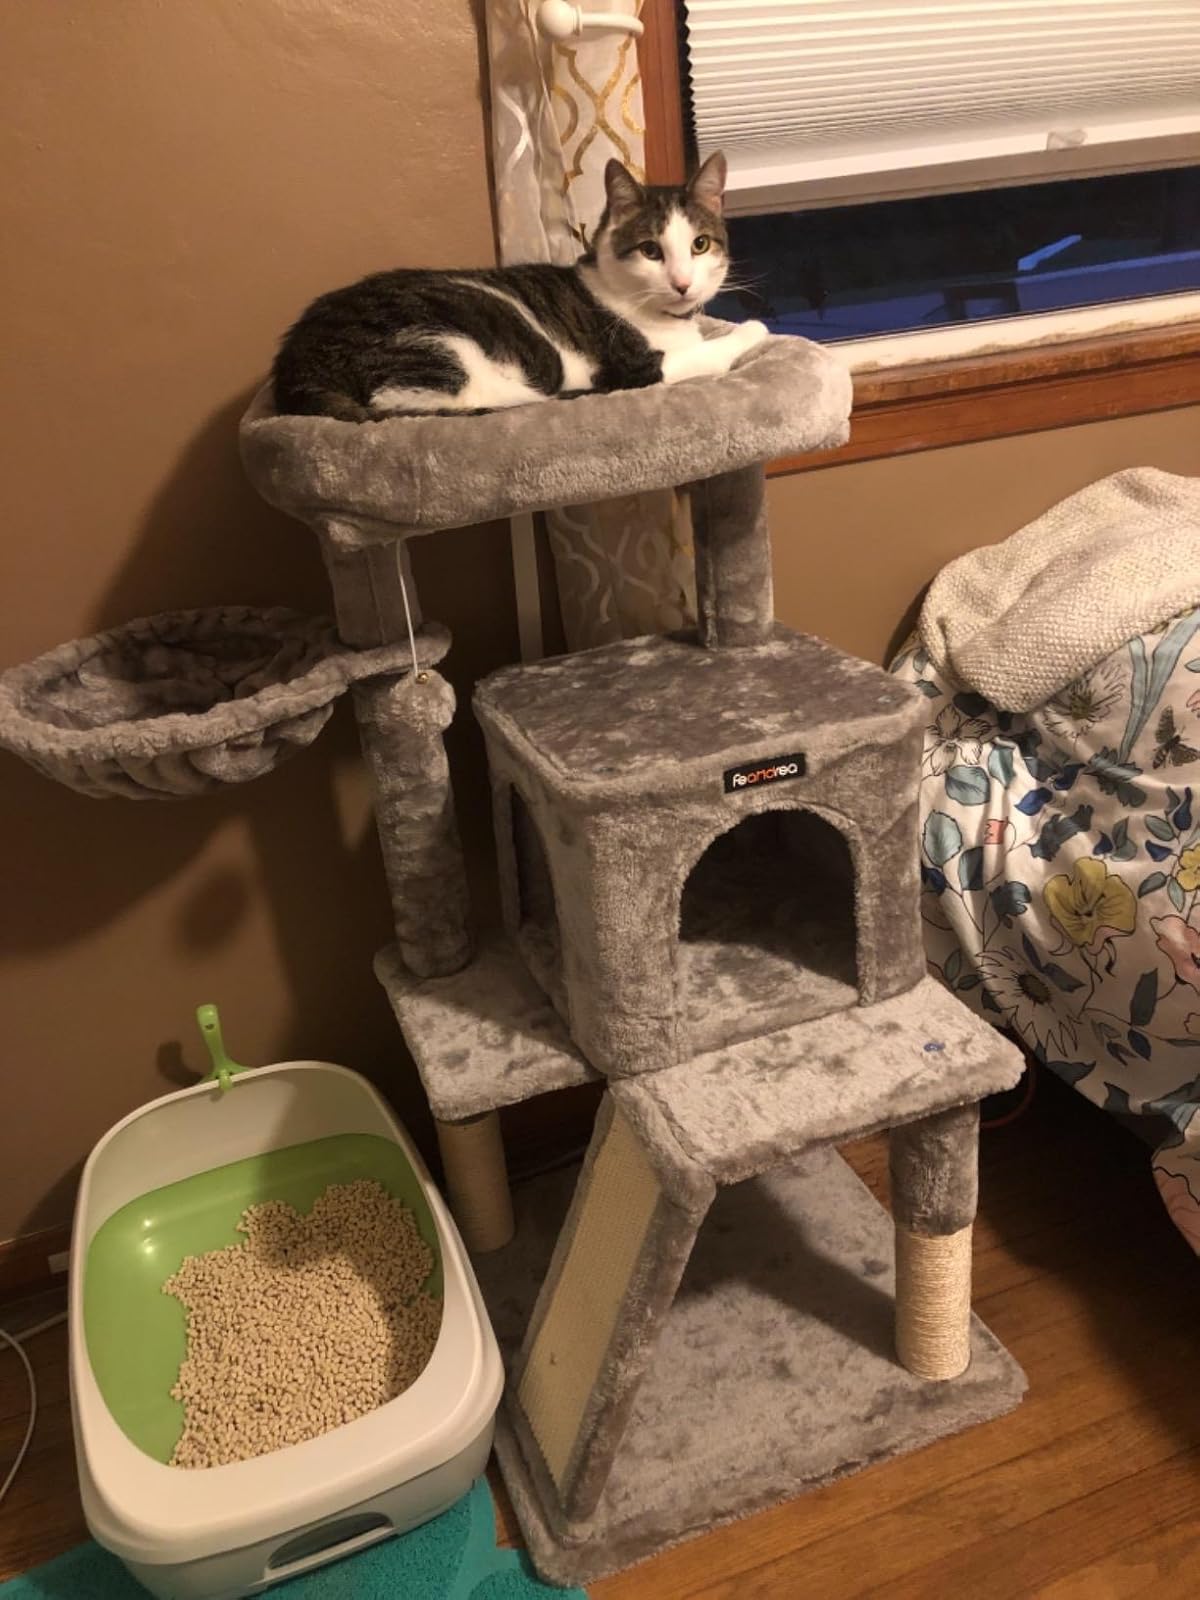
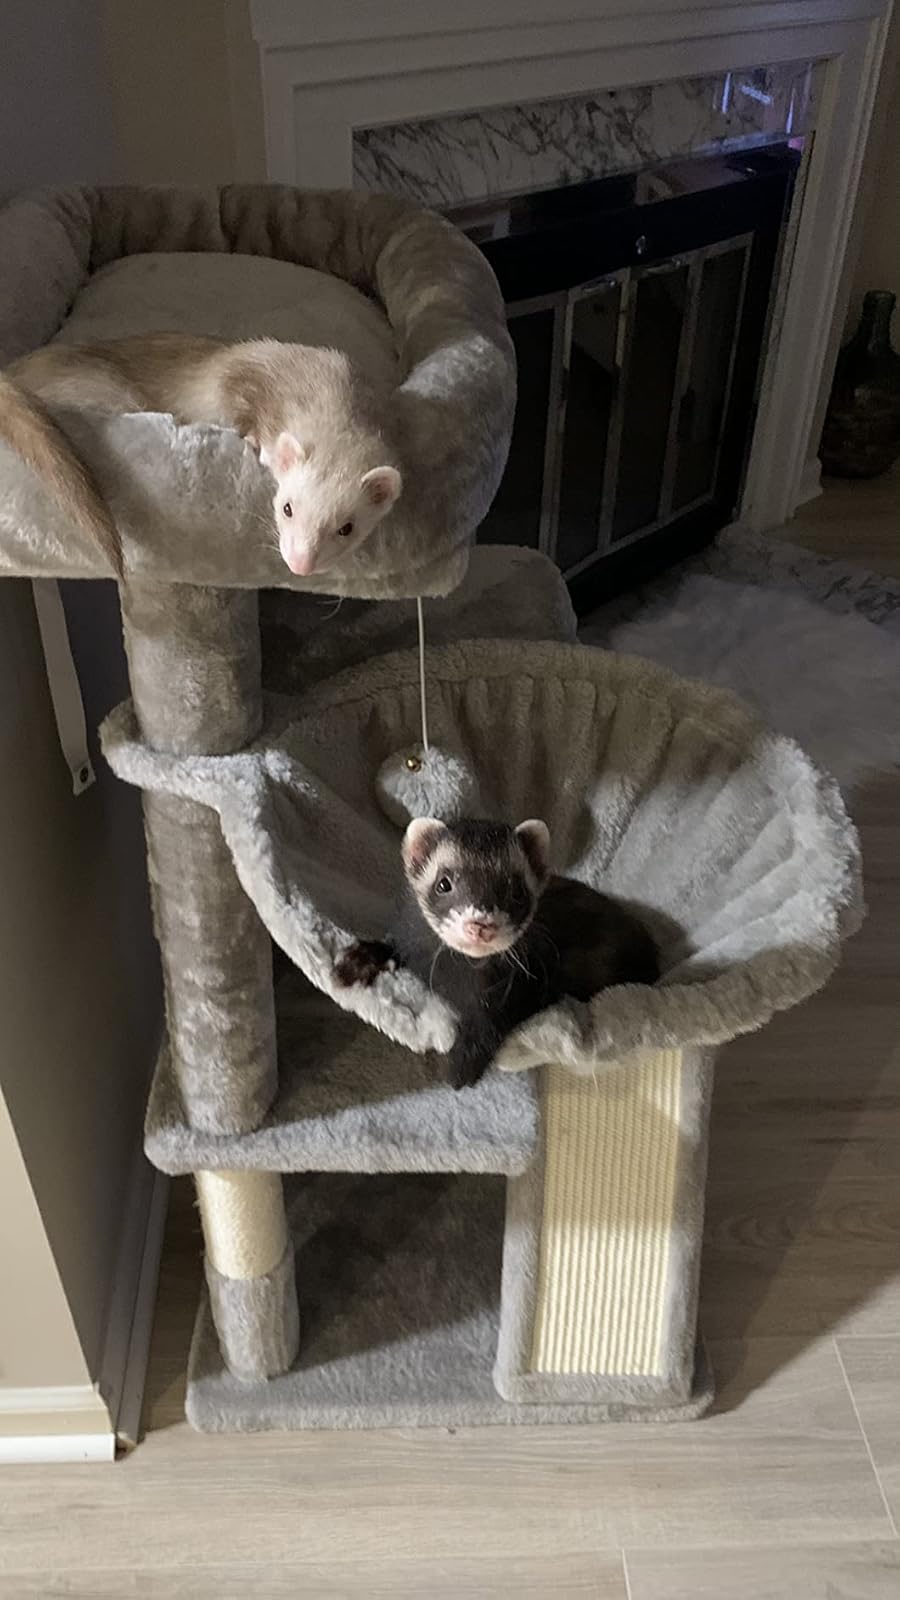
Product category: items_cat tree
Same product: yes